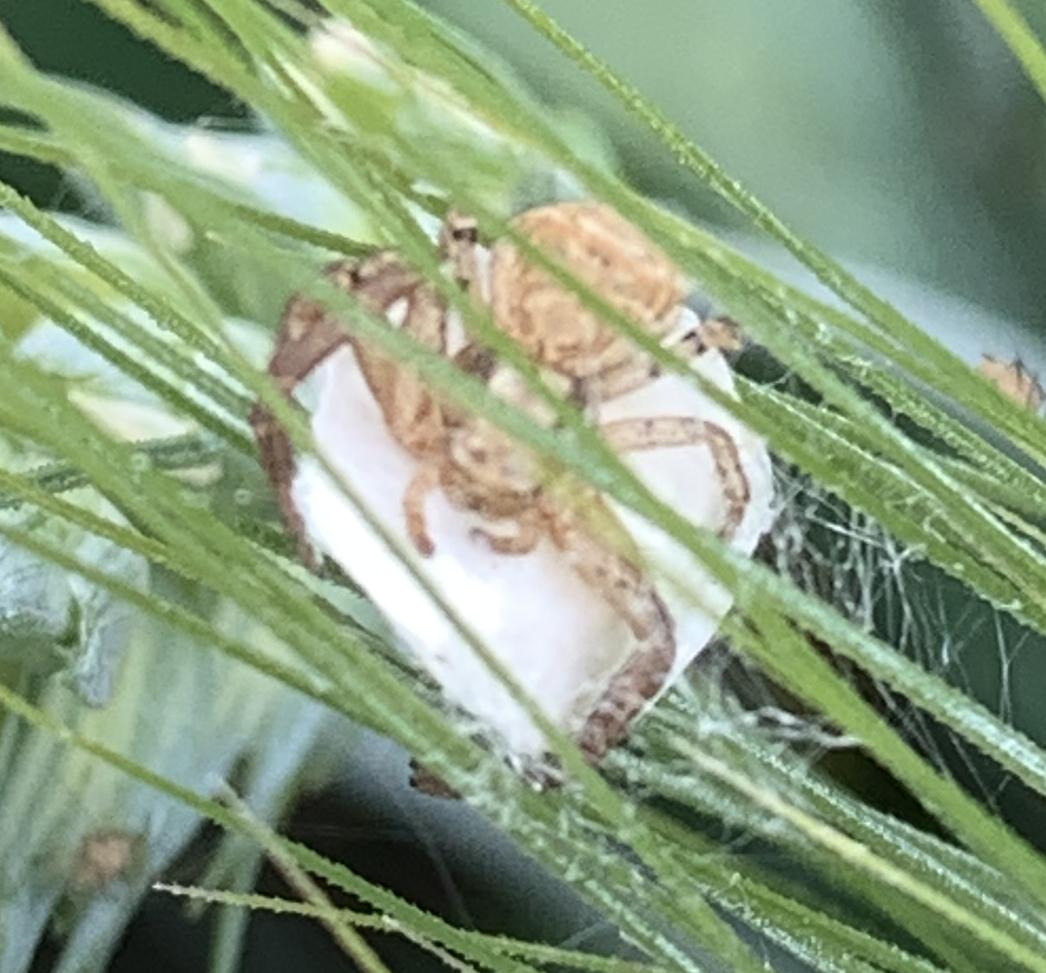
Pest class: predators